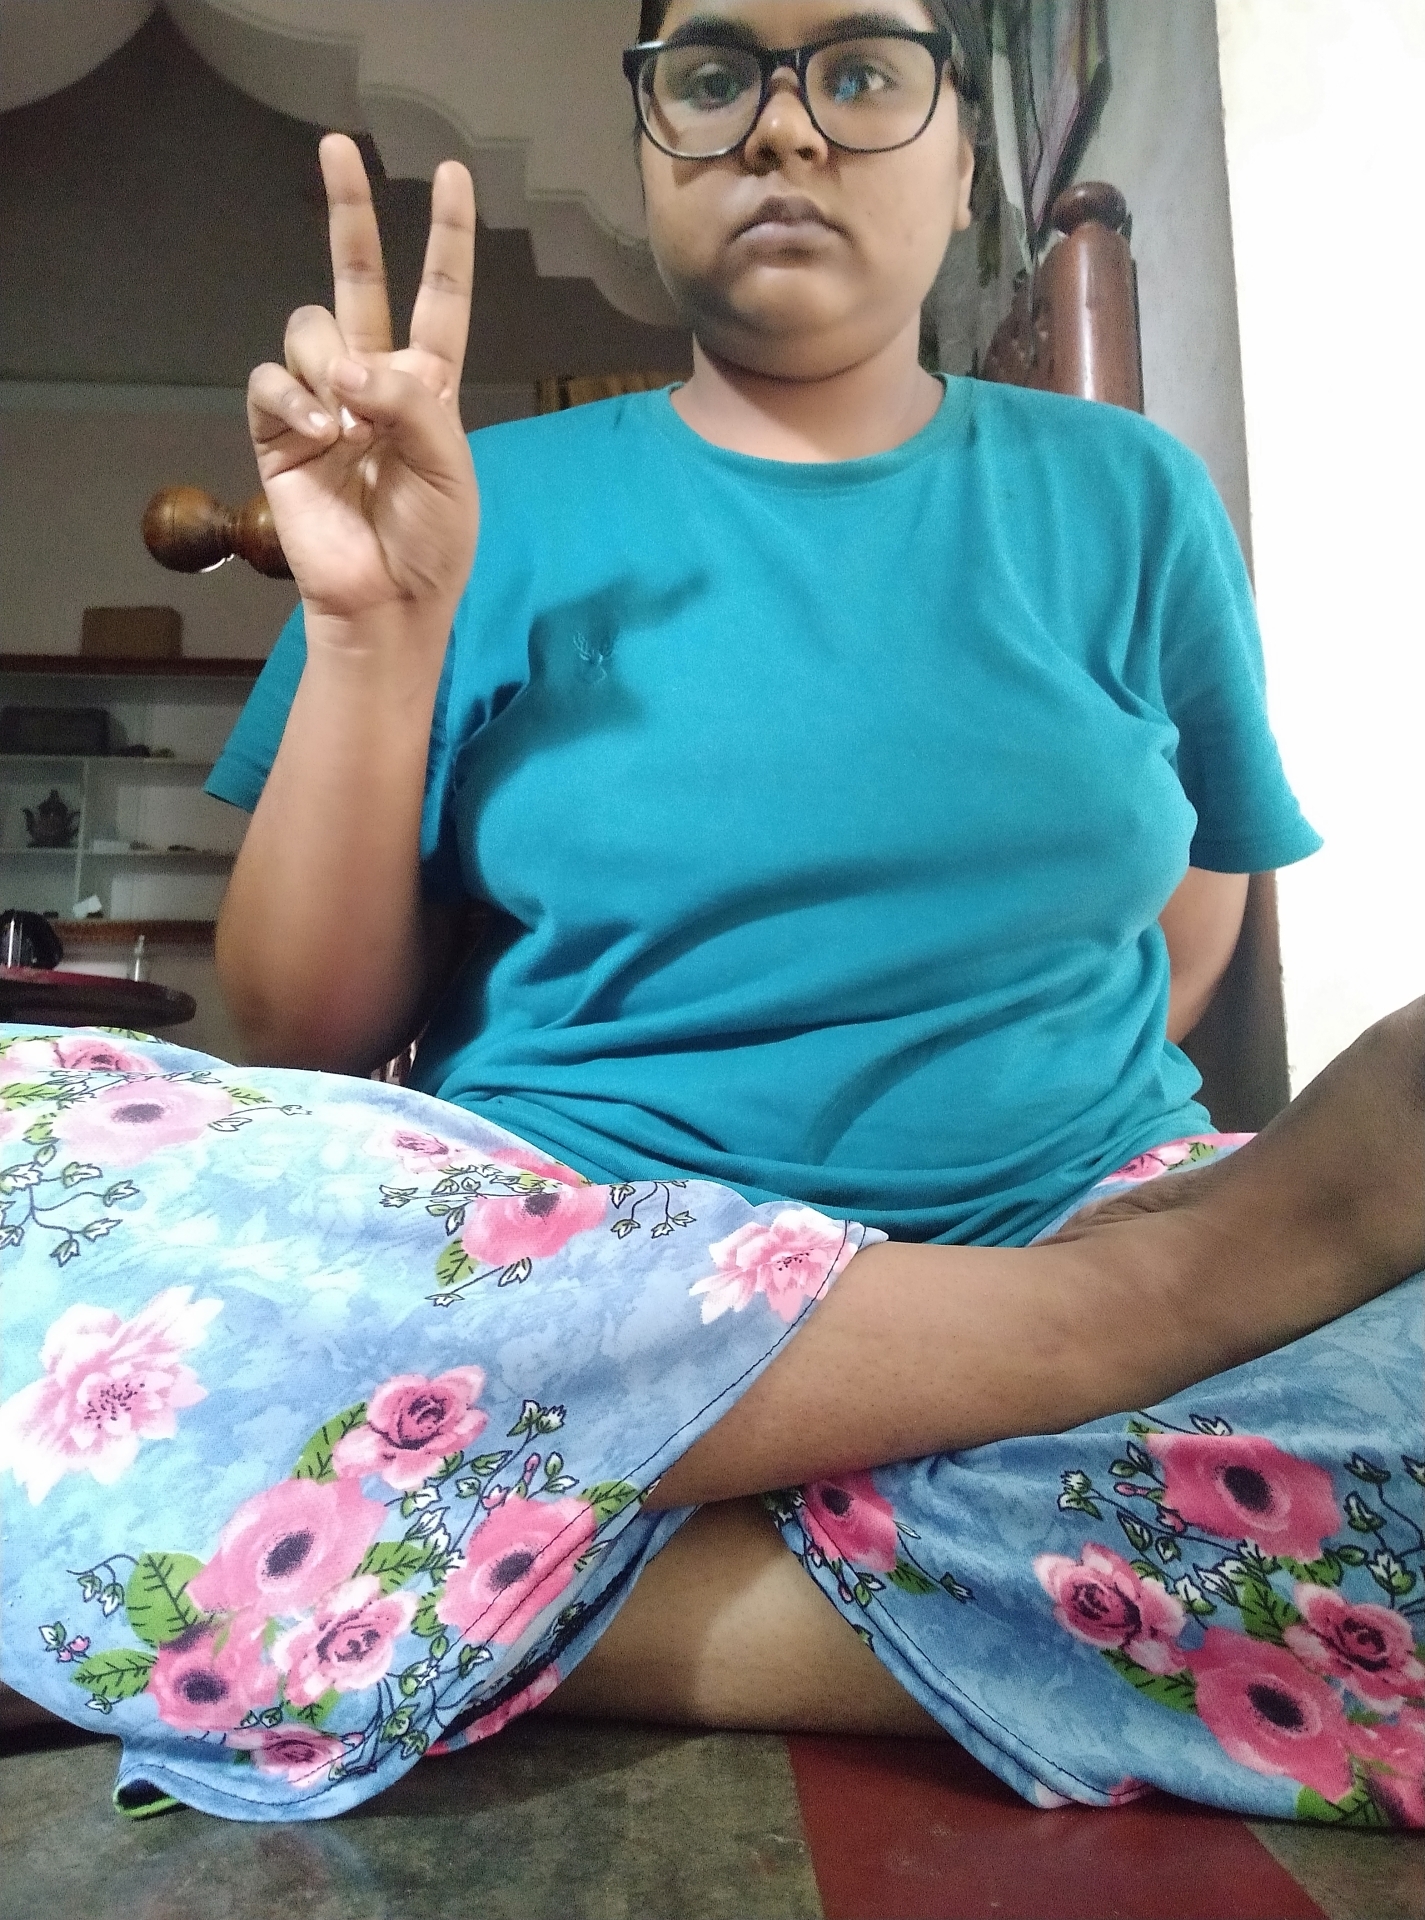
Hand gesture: peace